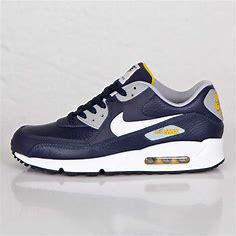
Brand: Nike
Model: Air Max 90 LTR